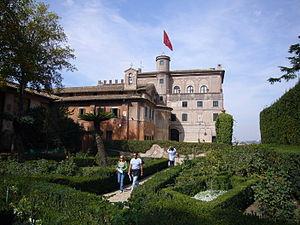
La villa du prieuré de Malte est une propriété située dans le quartier de Ripa, Aventin, à Rome en Italie. Il s'agit du siège historique de l'ordre souverain de Malte. Dans la propriété se trouve l'église nationale de l'Ordre à Rome. La villa est le siège de l'ambassade de l'ordre souverain de Malte auprès du Vatican et de l'Italie : elle bénéficie de l'extraterritorialité depuis 1869.
Depuis le 4 mai 2017 et l'établissement de relations diplomatiques avec l'Union du Myanmar, le Saint-Siège entretient des relations diplomatiques bilatérales avec 183 pays.